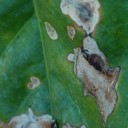
Label: Miner